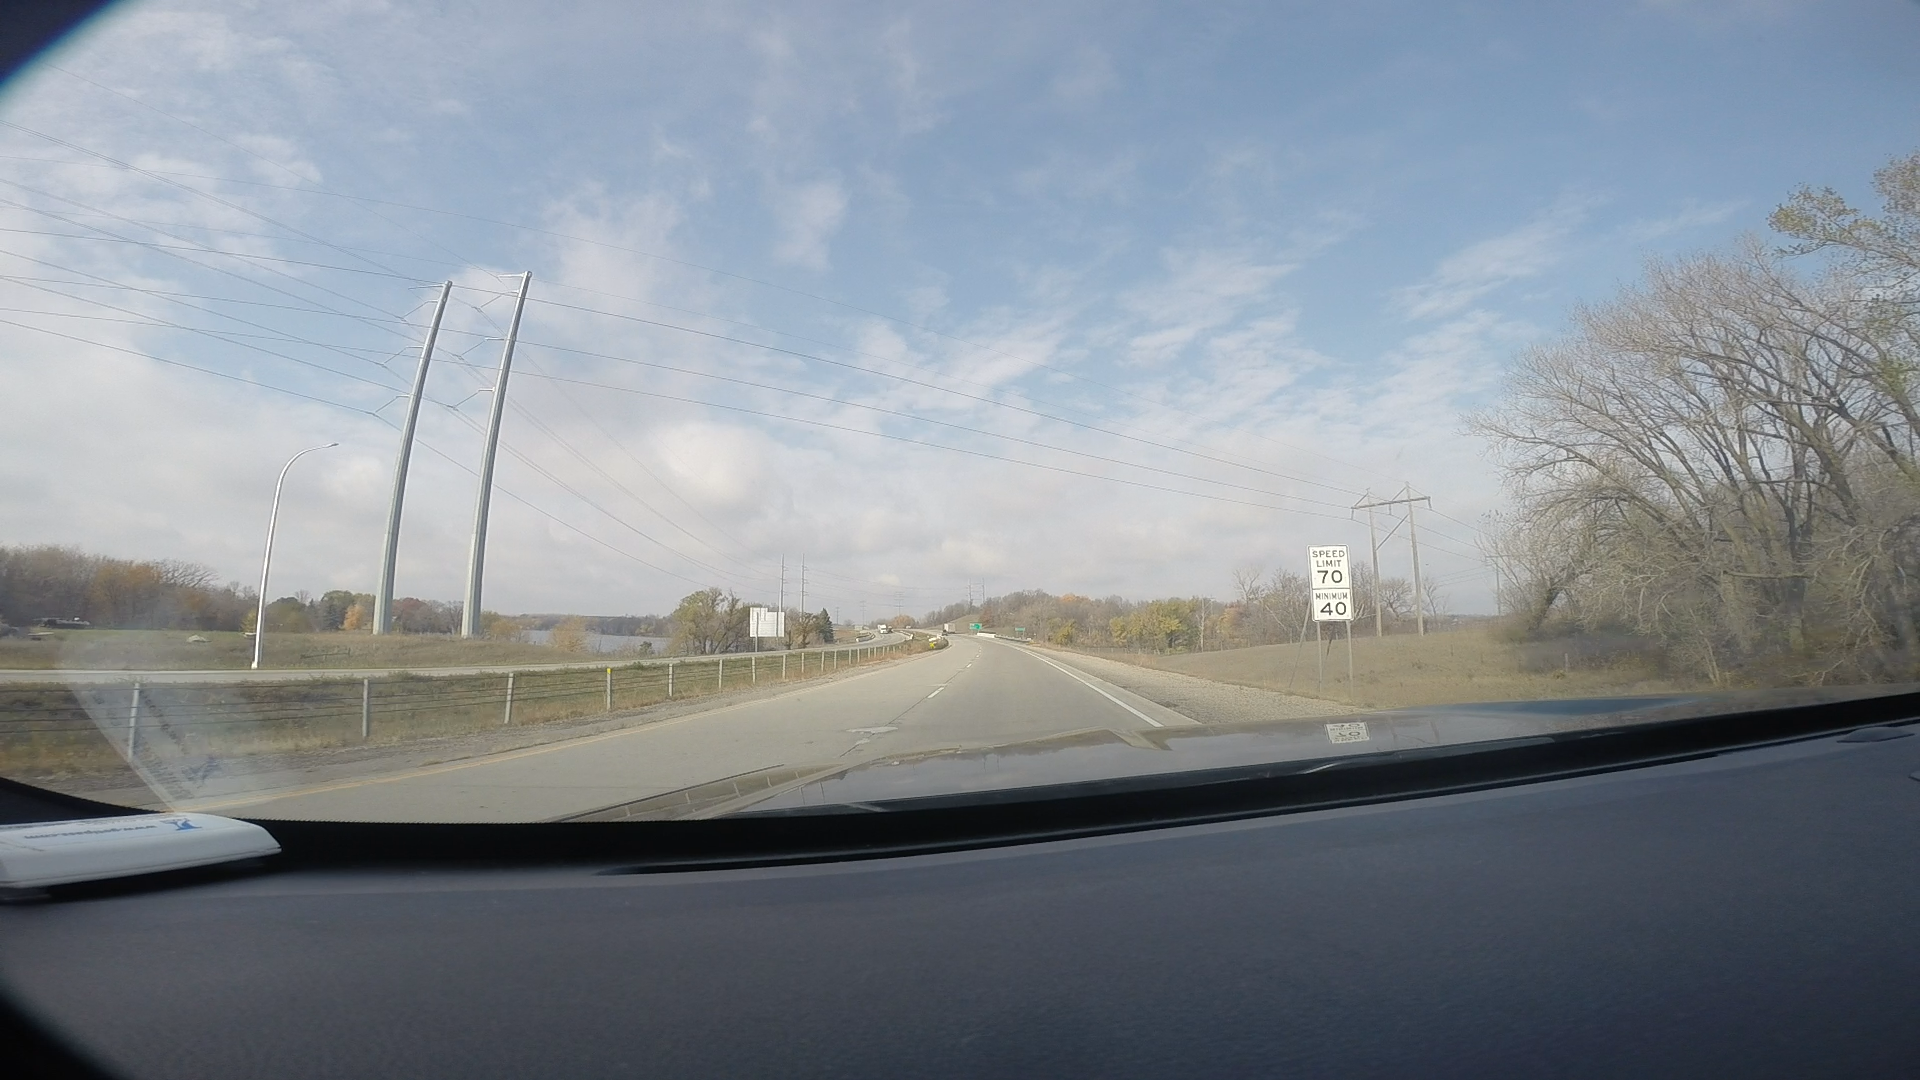
Speed limit sign label: mph70